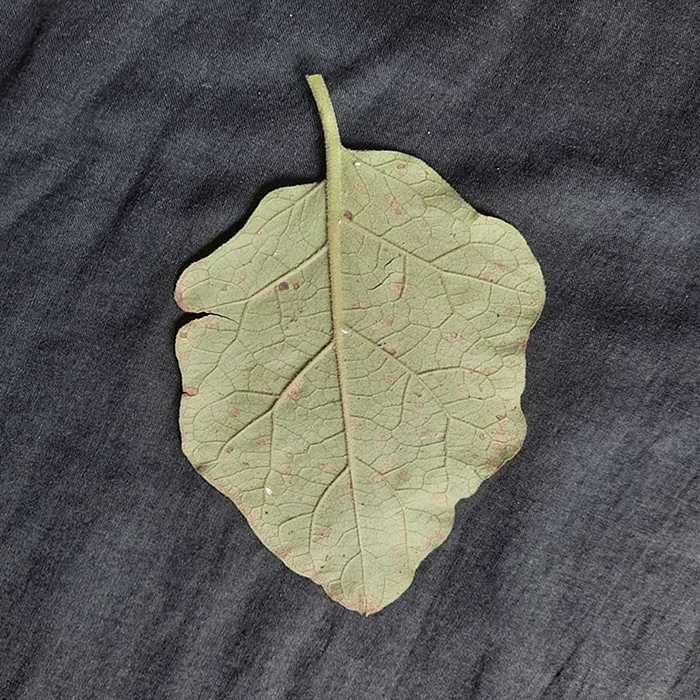
Plant: Eggplant
Label: Eggplant Cercopora leaf spot